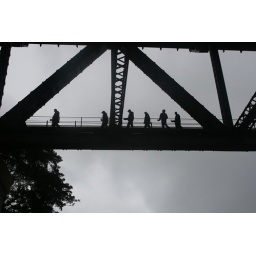
Their 10th anniversary, so they where walking over the bridge all the time..!